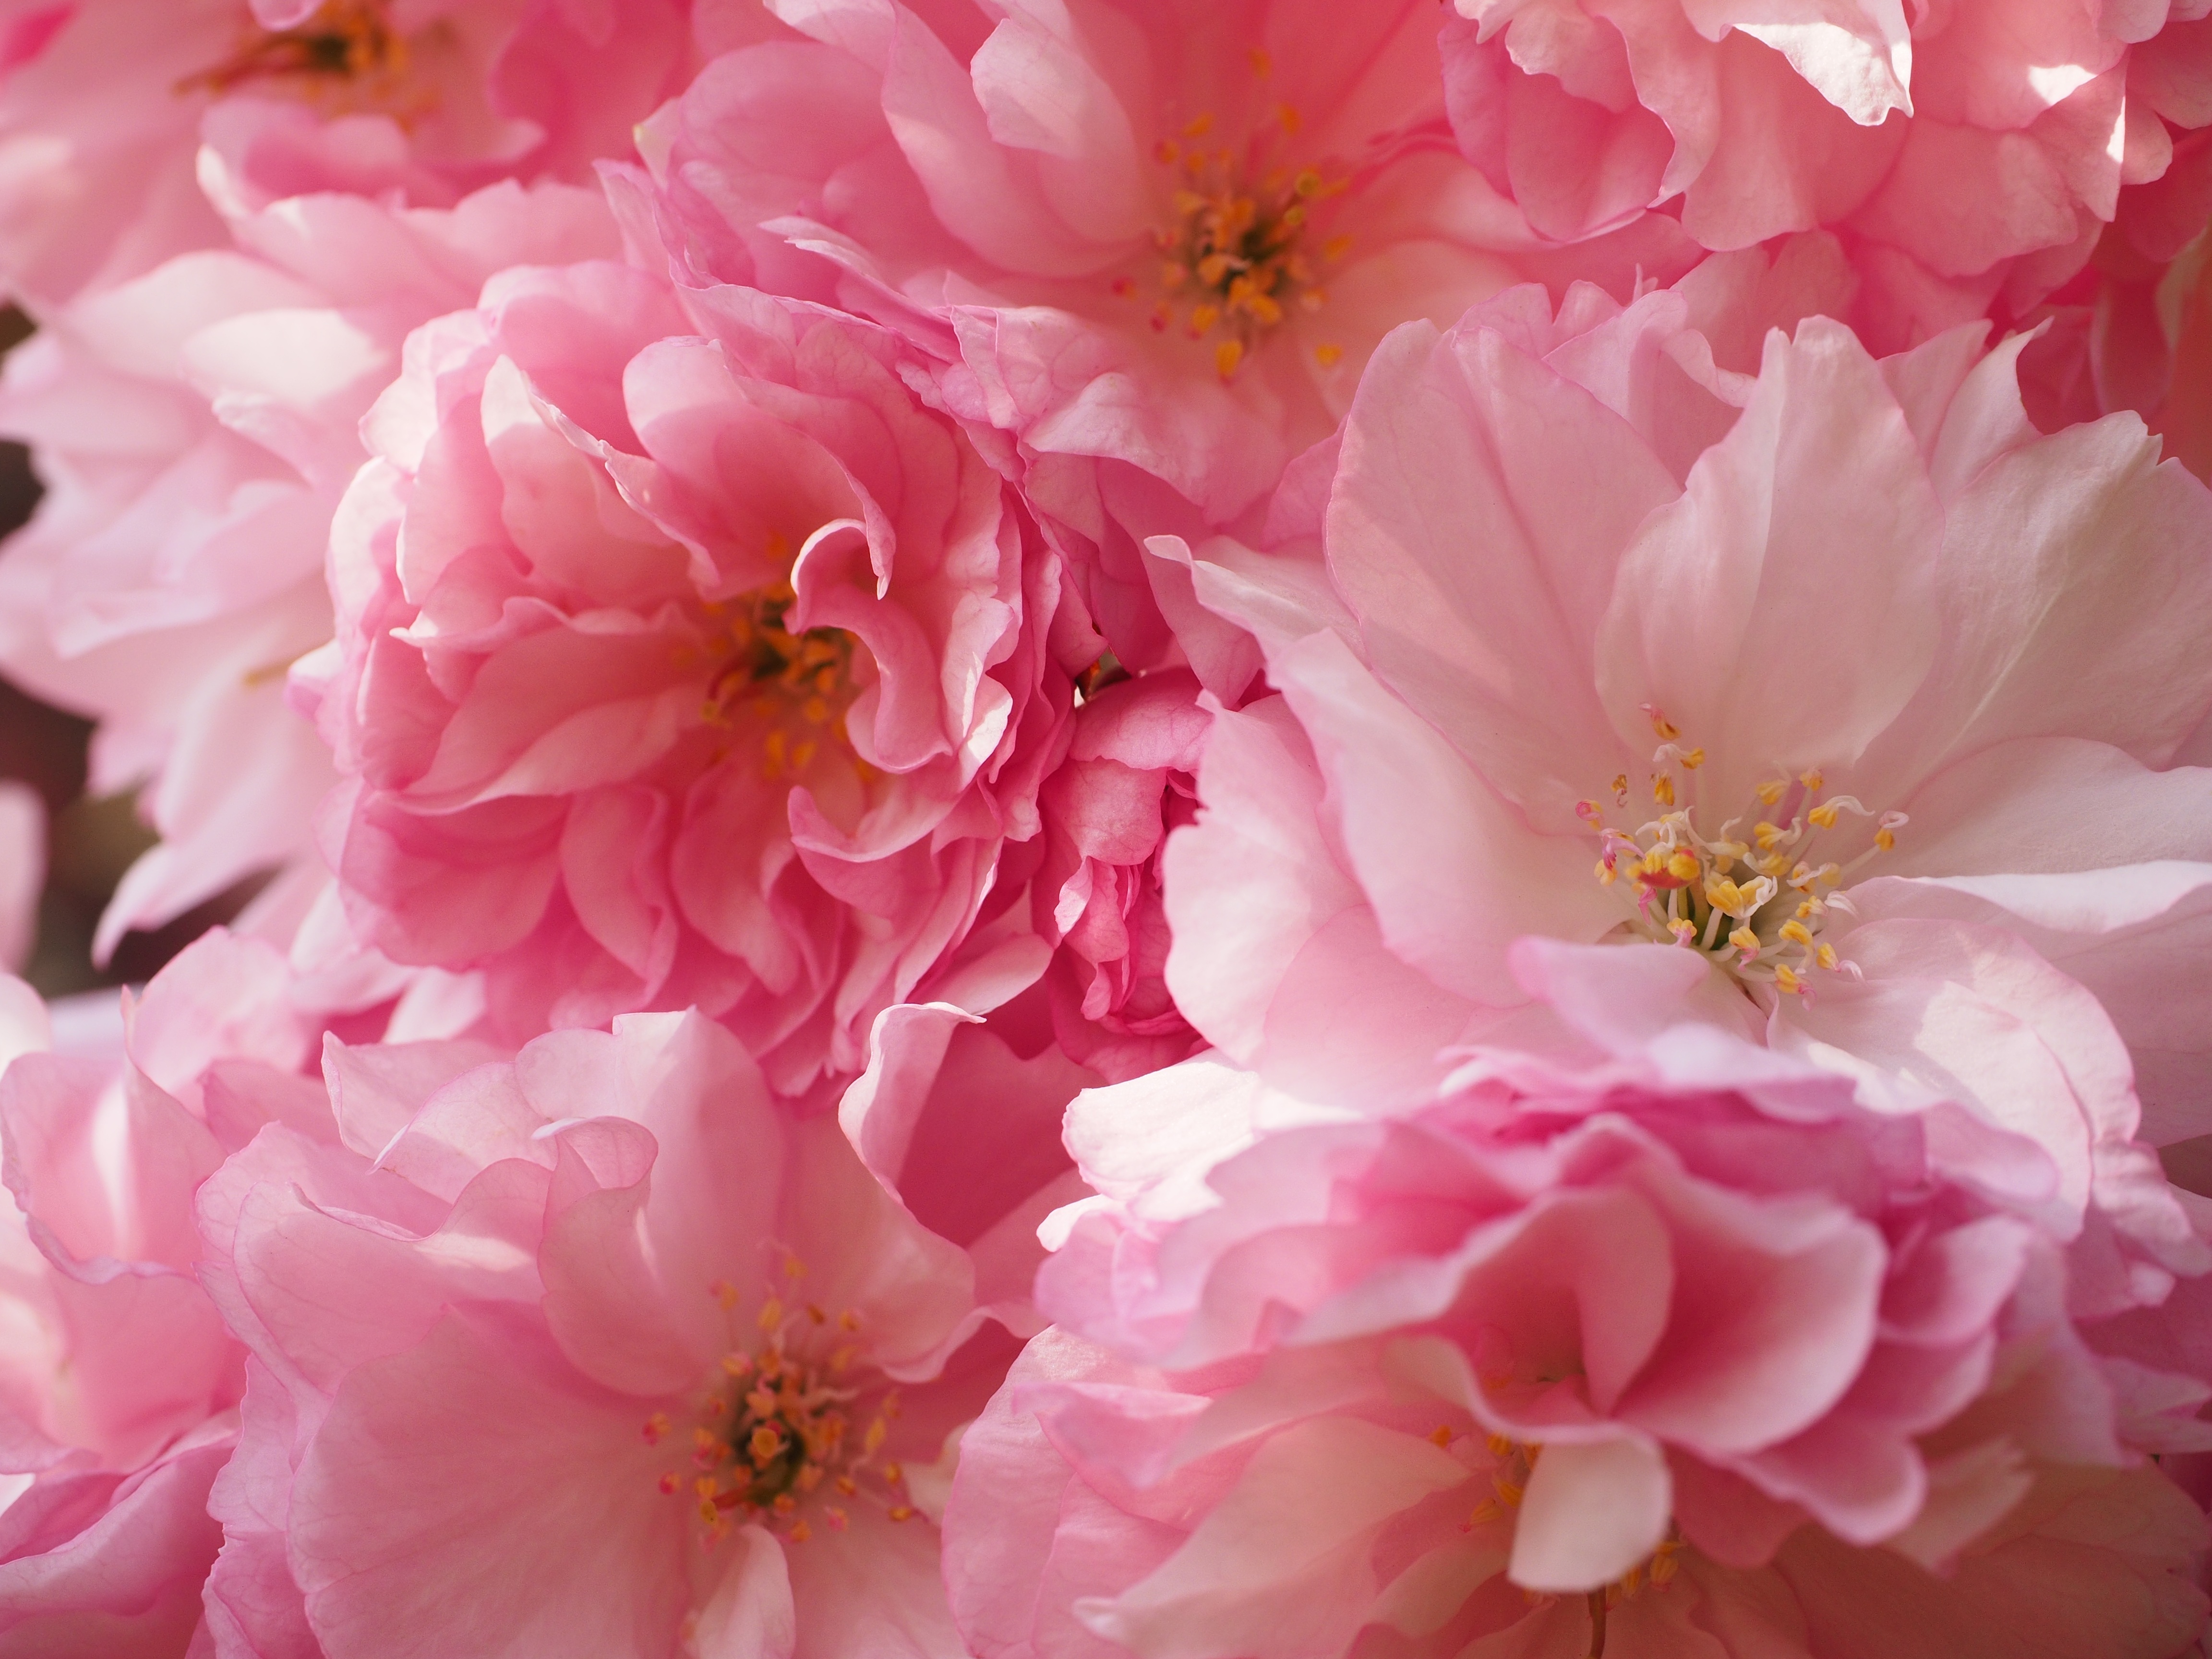
tree, branch, blossom, plant, flower, petal, bloom, spring, pink, cherry blossom, japanese, smell, tradition, bud, japanese cherry trees, prunus, cherry, peony, macro photography, ornamental plant, flowering plant, rose family, flowering twig, japanese cherry, rosaceae, prunus serrulata, japanese flowering cherry, ornamental cherry, oriental cherry, east asian cherry, grannenkirsche, yoshino cherry, yoshino, japanese culture, land plant